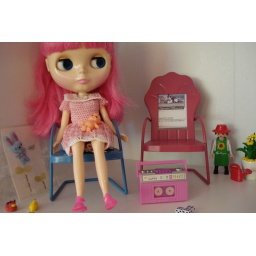
harley is wearing her new favorite dress made by rhiannon blue pocket bunny by evon